Bel Hadj El Maafi

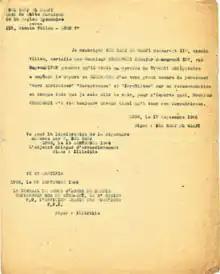
Testimony of Bel Hadj El Maafi about Djaafar Khemdoudi

During the occupation of France, El Maafi joined the resistance and appeared to have various roles. Firstly, he provided information to the French internal resistance about Muslim resistance fighters to prevent infiltrators and collaborators from penetrating the resistance. In this capacity, he is believed to have recruited Djaafar Khemdoudi to join the resistance, as expressed in a letter to the military governor of Lyon in 1946. He affected sympathy, with Julien Azario, towards the collaborationist authorities, but resisted in secret. Thus, he sacrificed a sheep at the "Maison des Africans" in Saint Antoine street on December 8, 1943, the day of Eid al-Adha, in the presence of Alexandre Angeli, collaborationist prefect of the Rhône, Julien Azario and the head of the Lyon's Milice. He also participated in such a ceremony in 1942.